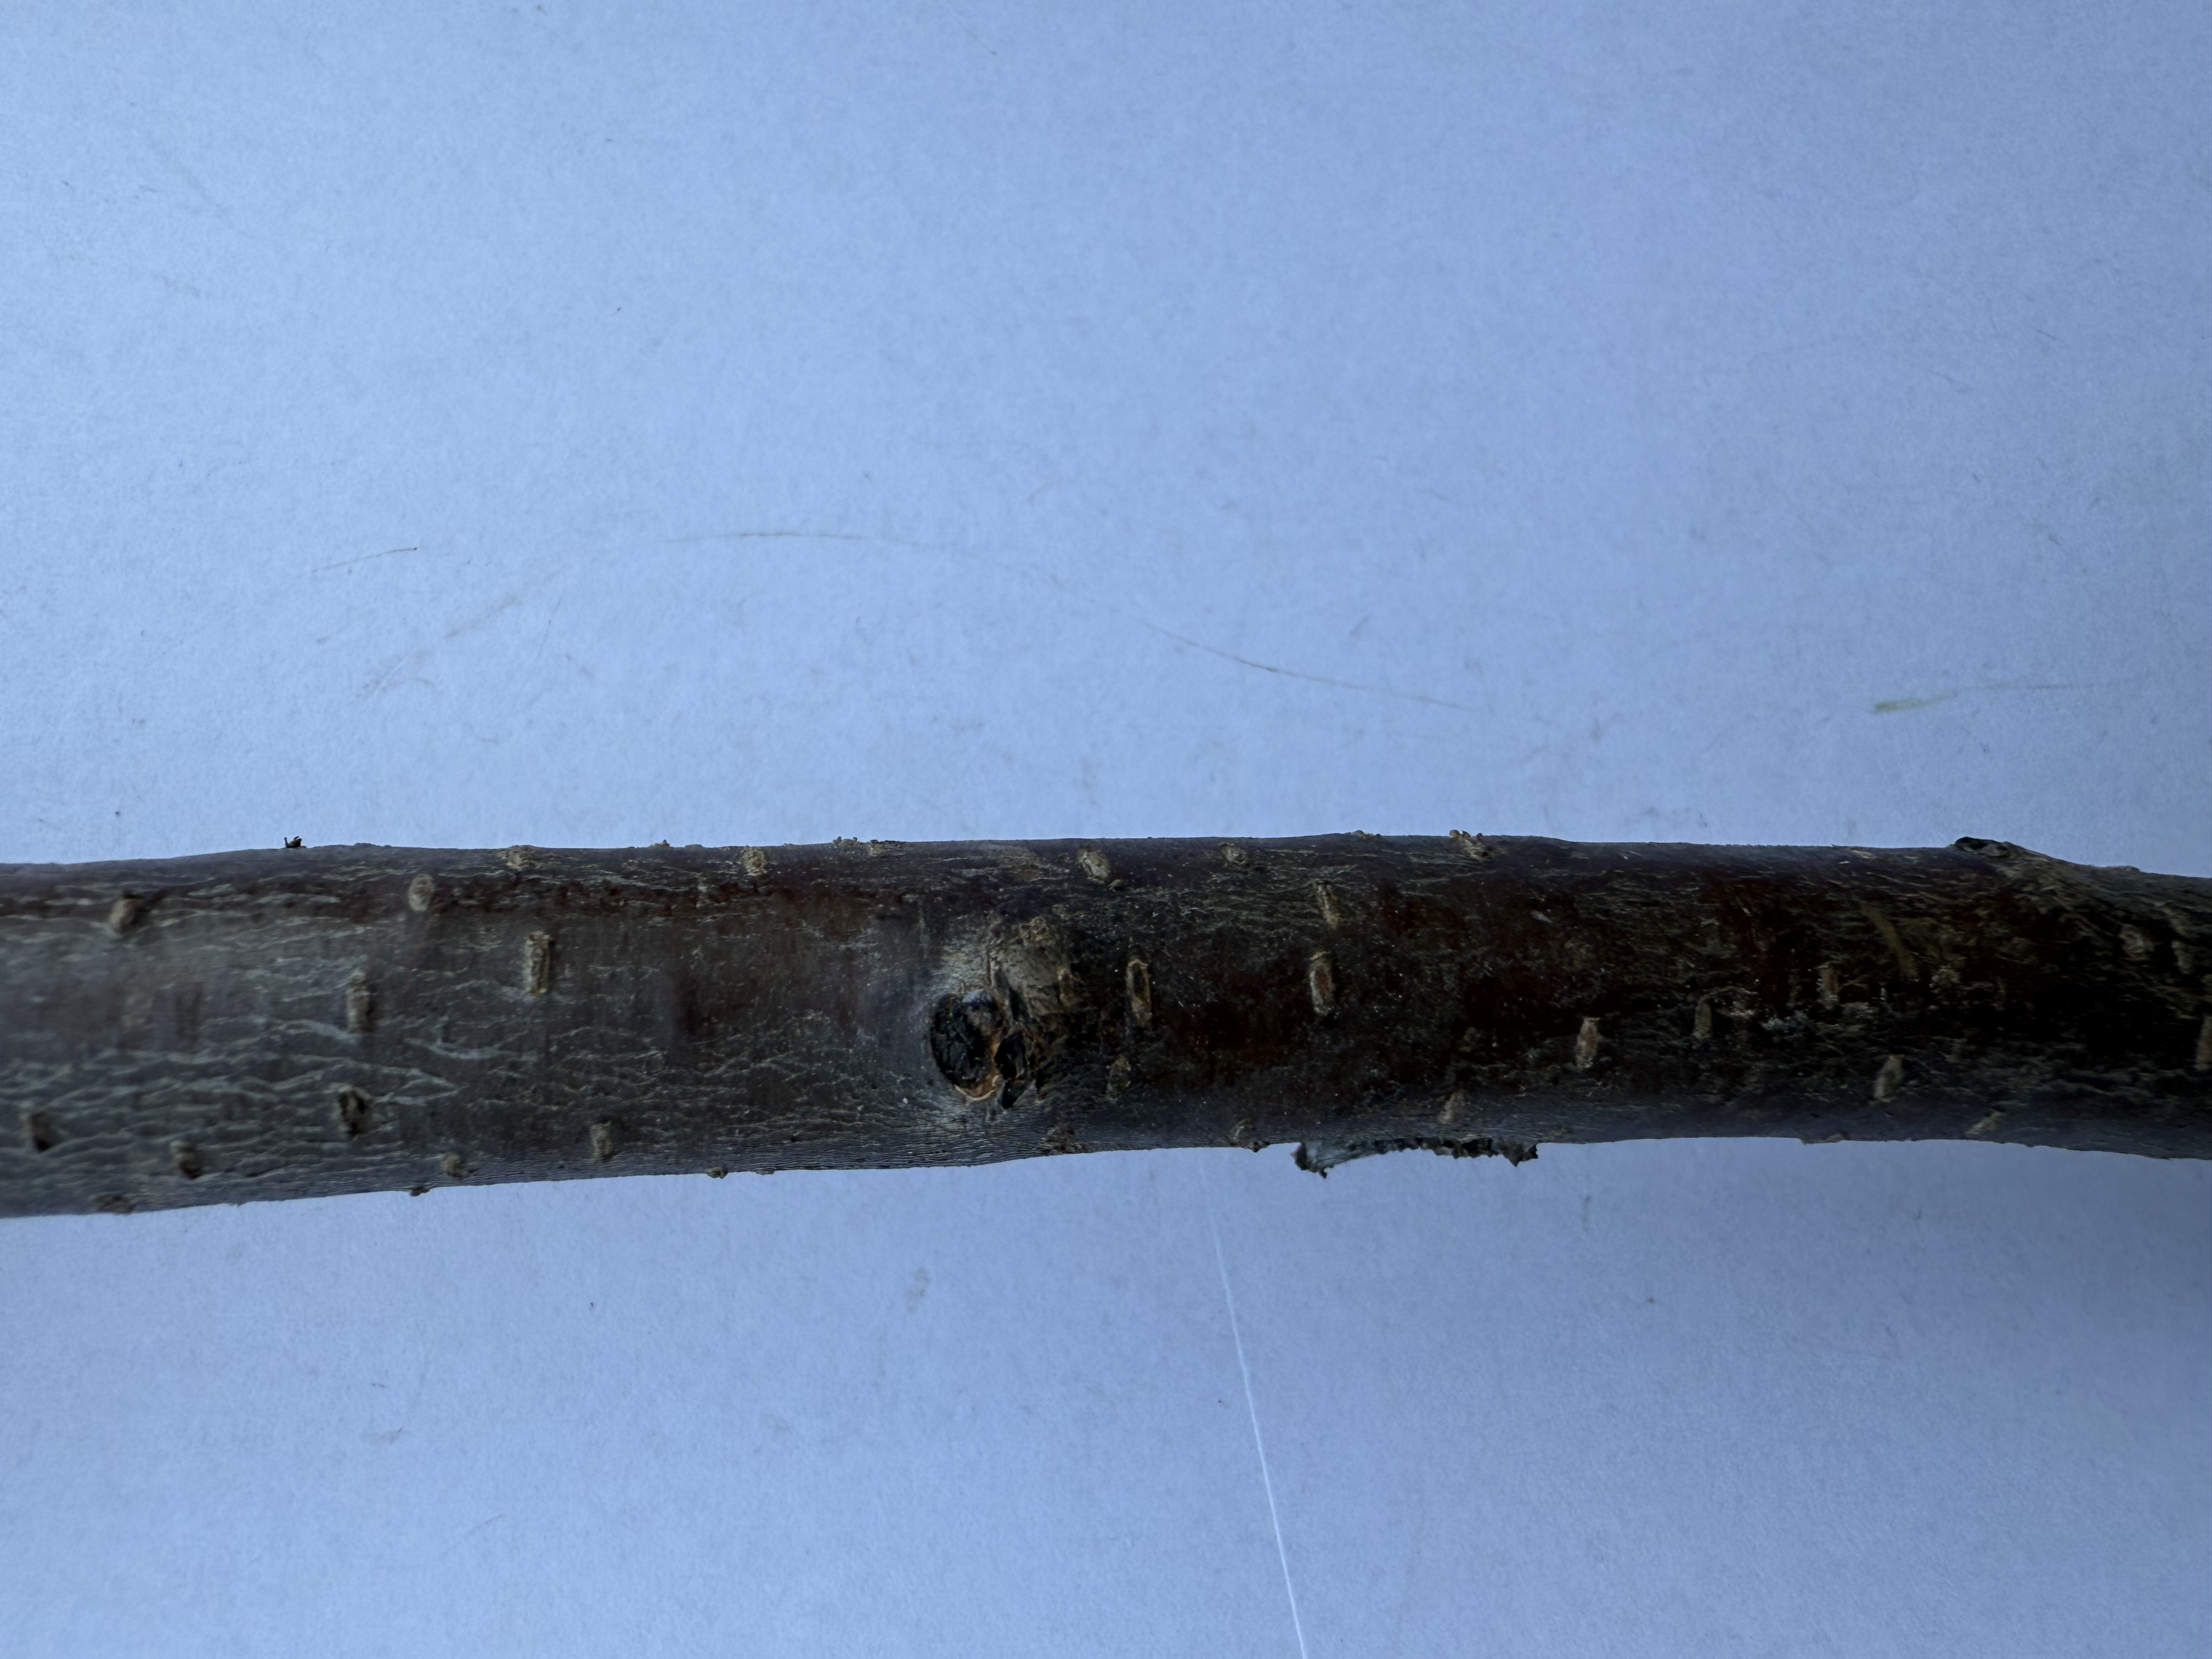
Variety: Sour Cherry